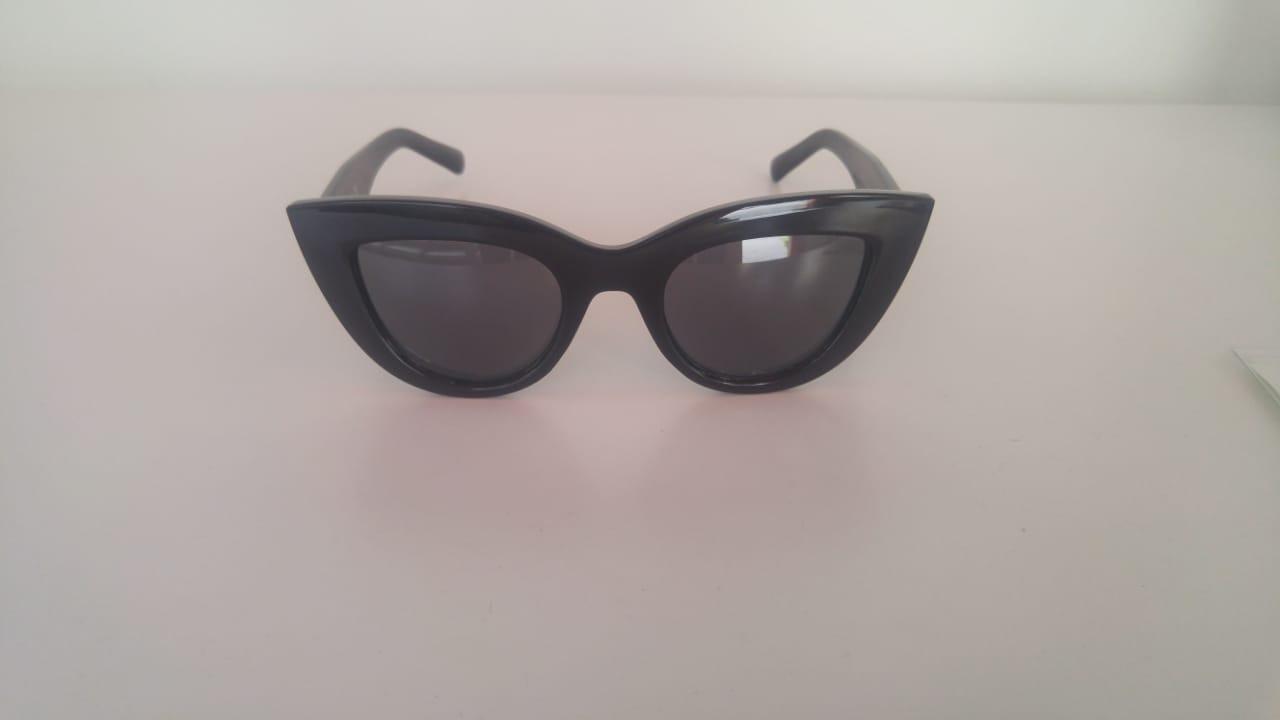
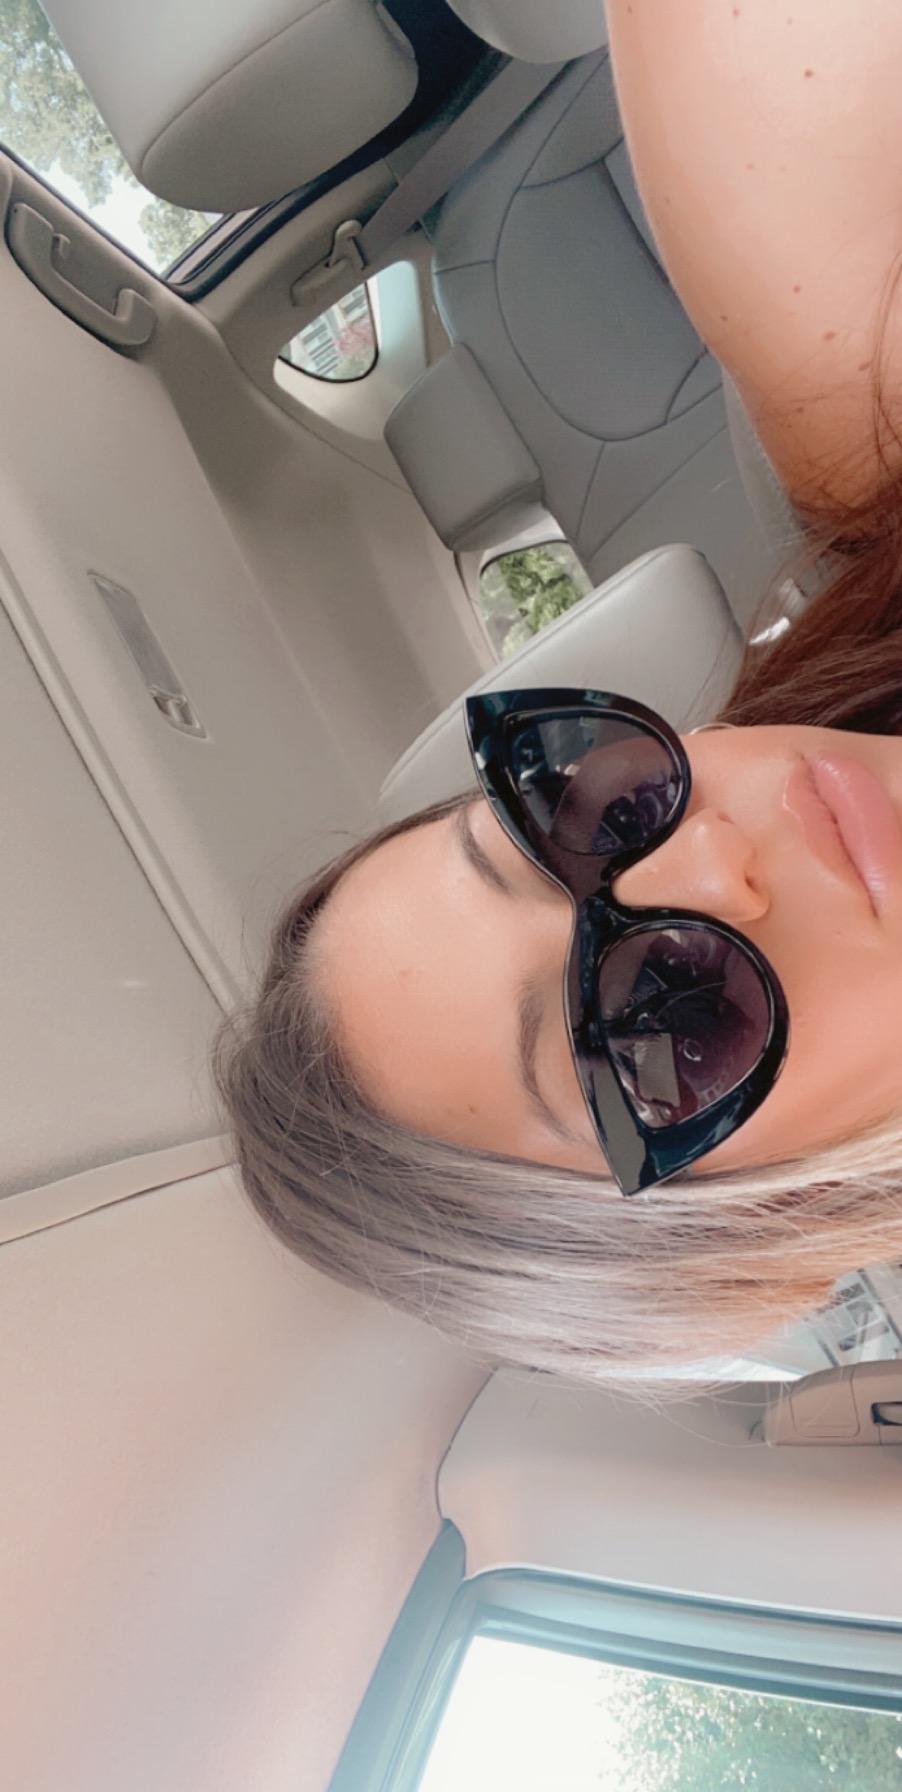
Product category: accessories_sunglasses
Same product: yes